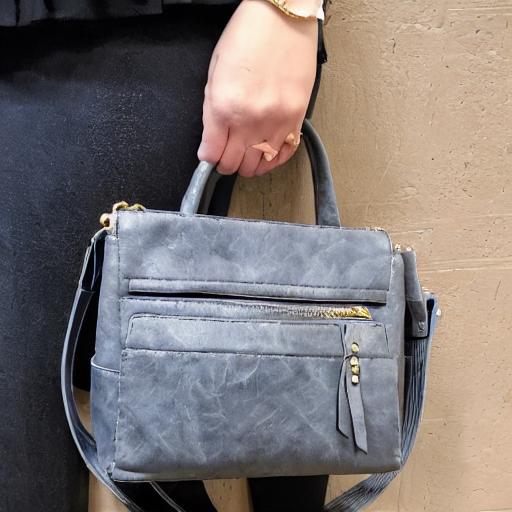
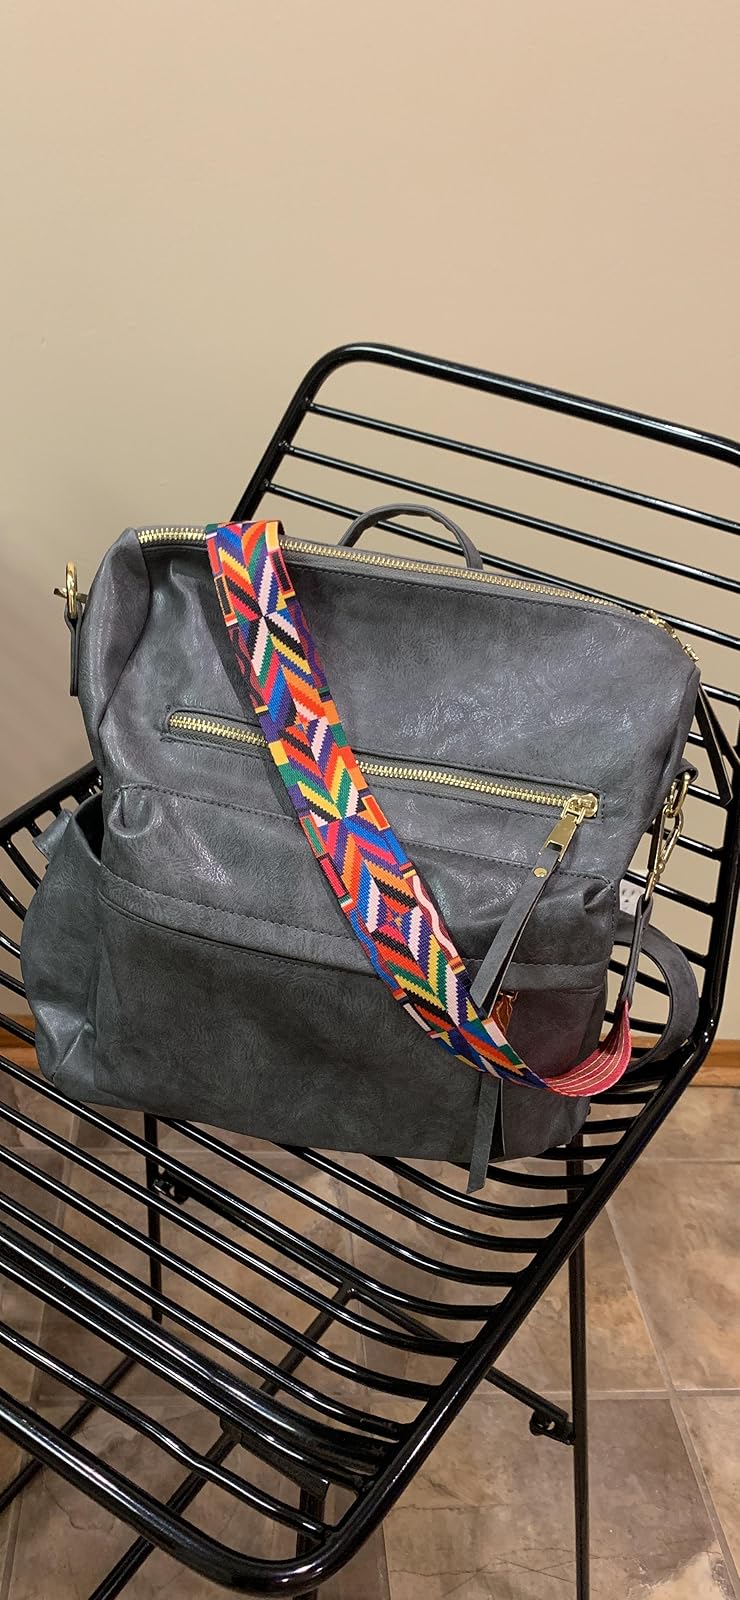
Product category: accessories_handbag
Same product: no